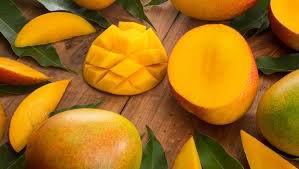
Label: Mango